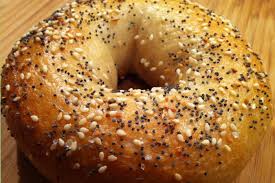
Yemek: simit